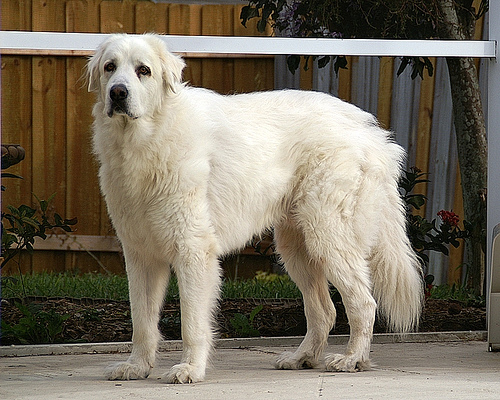
Breed: great pyrenees